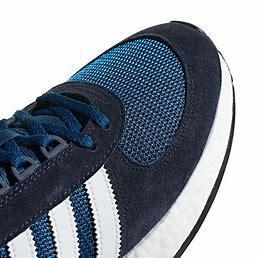
Brand: Adidas
Model: Marathon Tech